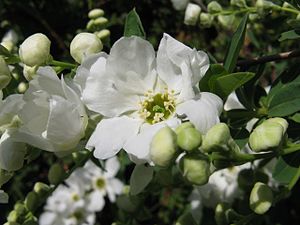
Almindelig perlebusk / Galleri
Blomster.
Almindelig perlebusk er en mellemstor, løvfældende busk med en opret vækst og iøjnefaldende klaser af hvide, perleformede knopper og senere hvide blomster. Busken er fuldt hårdfør og bruges som prydbusk i haverne.